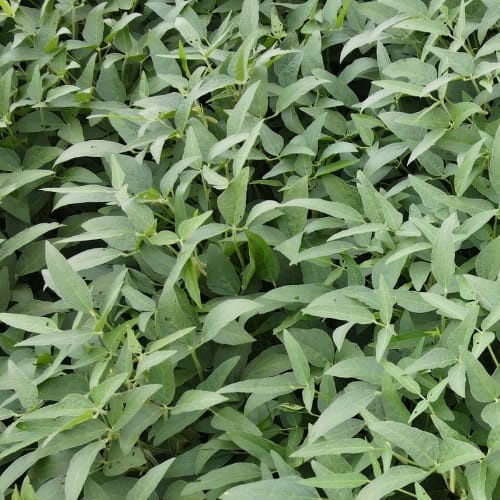
Label: Diabrotica_speciosa